Østre Gausdal Church

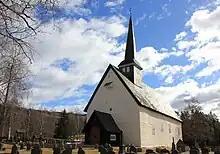
View of the church

Østre Gausdal Church is a parish church of the Church of Norway in Gausdal Municipality in Innlandet county, Norway. It is located in Prestgarden, about northwest of the village of Segalstad bru. It is the church for the Østre Gausdal parish which is part of the Sør-Gudbrandsdal prosti (deanery) in the Diocese of Hamar. The white, stone church was built in a long church design around the year 1250 using plans drawn up by an unknown architect. The church seats about 280 people.